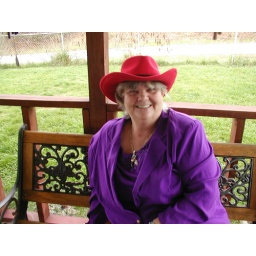
me in red hat regalia